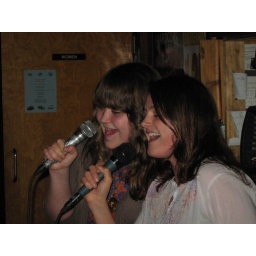
my girl Carly finally turns 21! and we sing end of the road by boyz ii men